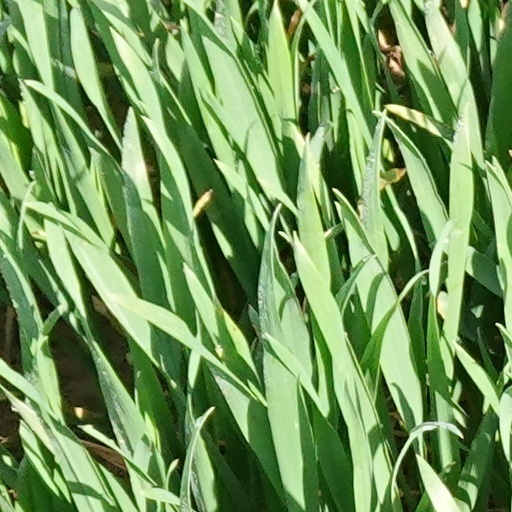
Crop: wheat